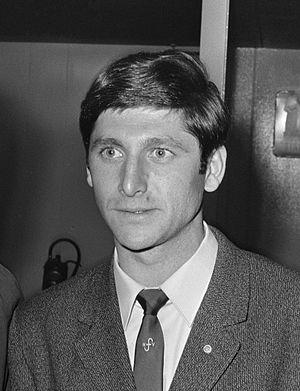
Simeon Simeonov, né le 26 mars 1946 à Sofia et mort le 2 novembre 2000 dans la même ville, est un footballeur international bulgare. Il évolue au poste de gardien de but du milieu des années 1960 au milieu des années 1970. Il fait l'essentiel de sa carrière au sein du Slavia Sofia.